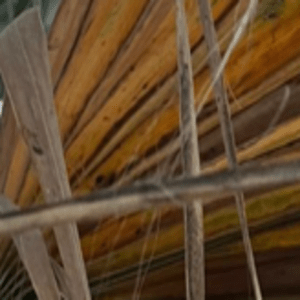
Label: Manganese Deficiency